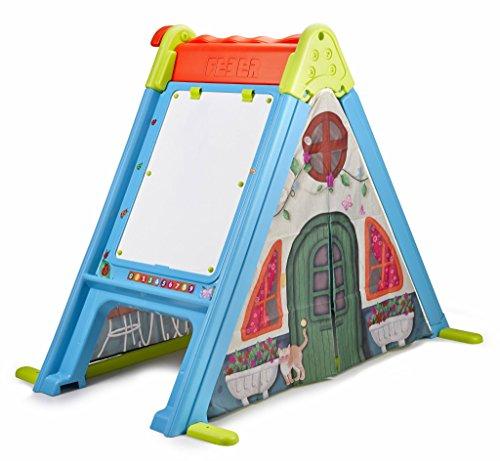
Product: Feber 800011400 Play and Fold Activity House 3 in 1 – Playset - Easy to Store – Indoor and Outdoor, Multicolor
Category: Toys & Games | Sports & Outdoor Play | Playhouses
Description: FEBER Play and Fold is triple fun: climbing wall, house, and white board for children from 2 years old.
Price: $148.91
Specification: ProductDimensions:42.5x8.5x26.6inches|ItemWeight:23.8pounds|ShippingWeight:30.1pounds(Viewshippingratesandpolicies)|ASIN:B071SHM4B7|Itemmodelnumber:Play&FoldActivityHouse3in1|Manufacturerrecommendedage:24months-6years